Clinton Jencks

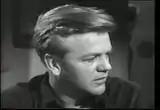
Clinton Jencks in "Salt of the Earth".

Meanwhile, blacklisted Hollywood filmmakers Herbert Biberman and Paul Jarrico were looking for a story to dramatize in an independent feature film, and they happened upon the women's picket when Jarrico and his wife Sylvia met the Jenckses at a dude ranch in northern New Mexico in the summer of 1951. Academy Award-winning screenwriter Michael Wilson wrote the script for "Salt of the Earth" in 1952, union families critiqued it, and Wilson changed it to reflect their sensibilities. Union men, women, and children played most of the roles in this highly unusual collaboration. "Salt of the Earth", however, was heavily suppressed during and after production by anti-communists in Hollywood and Washington.